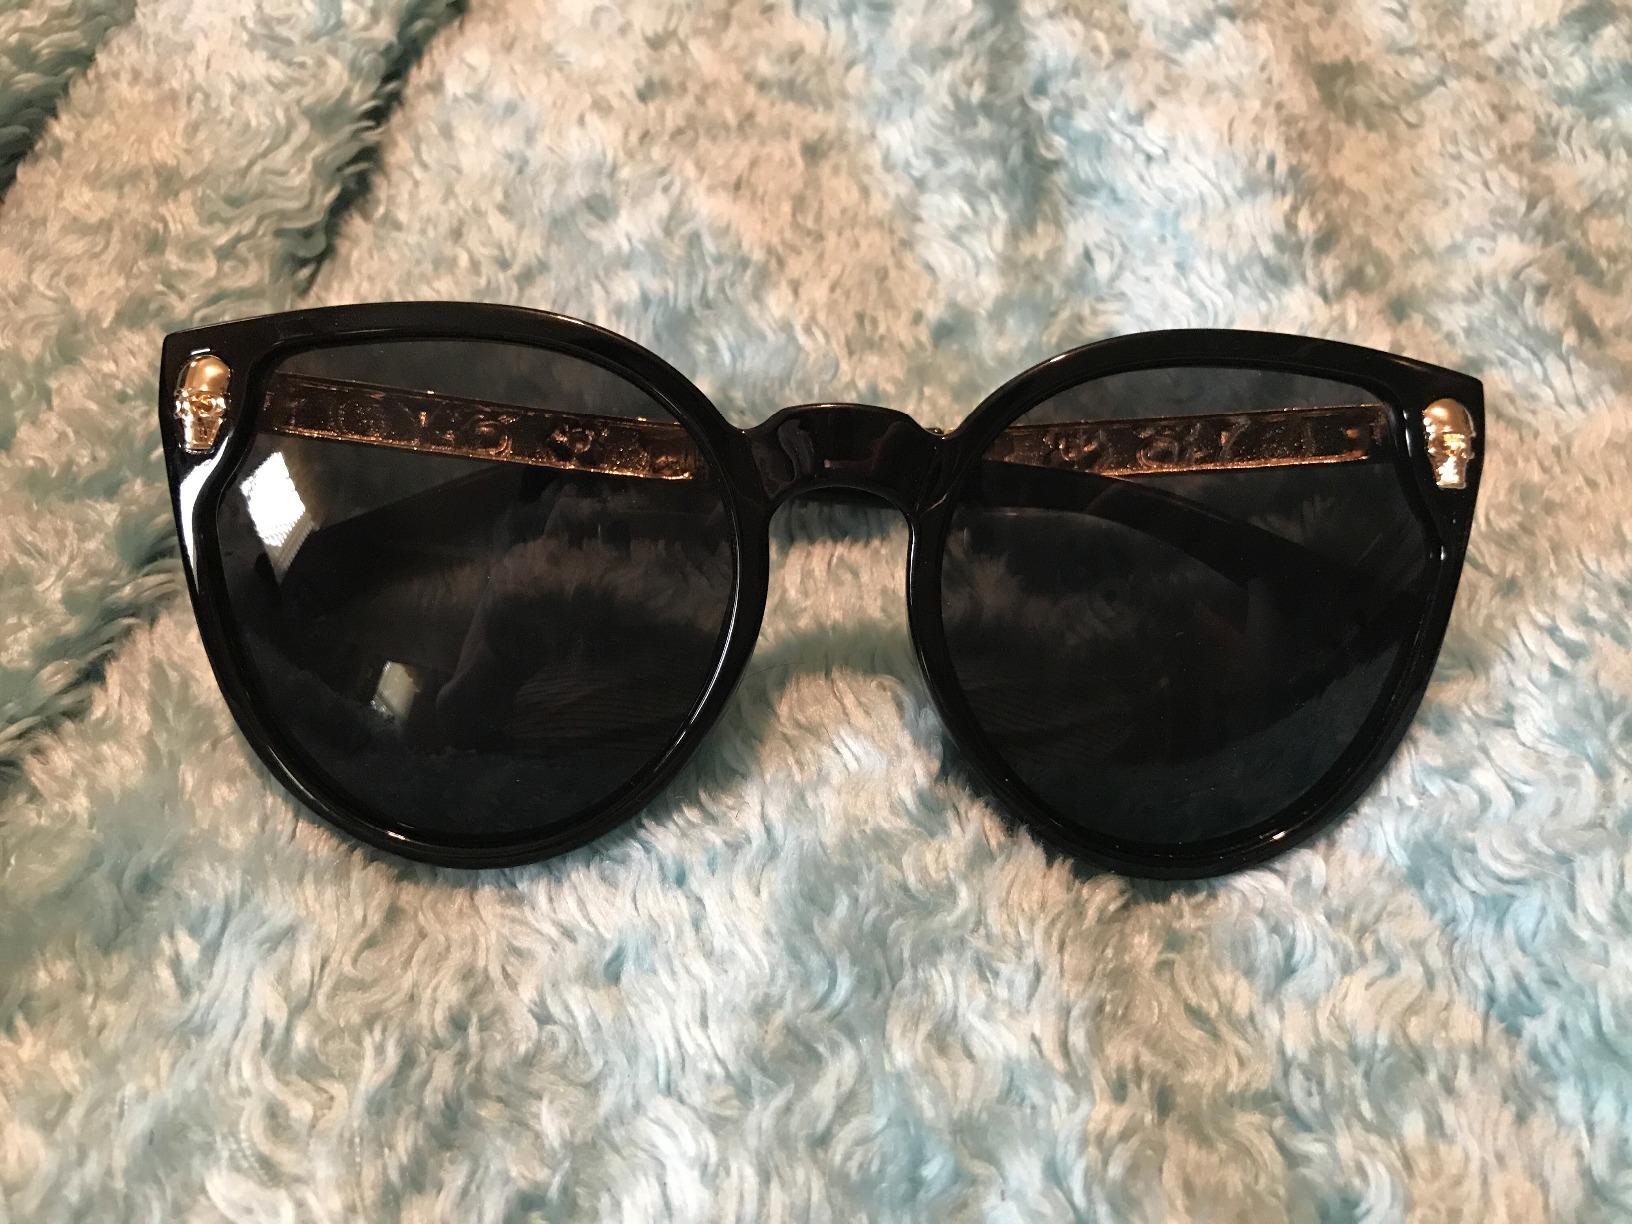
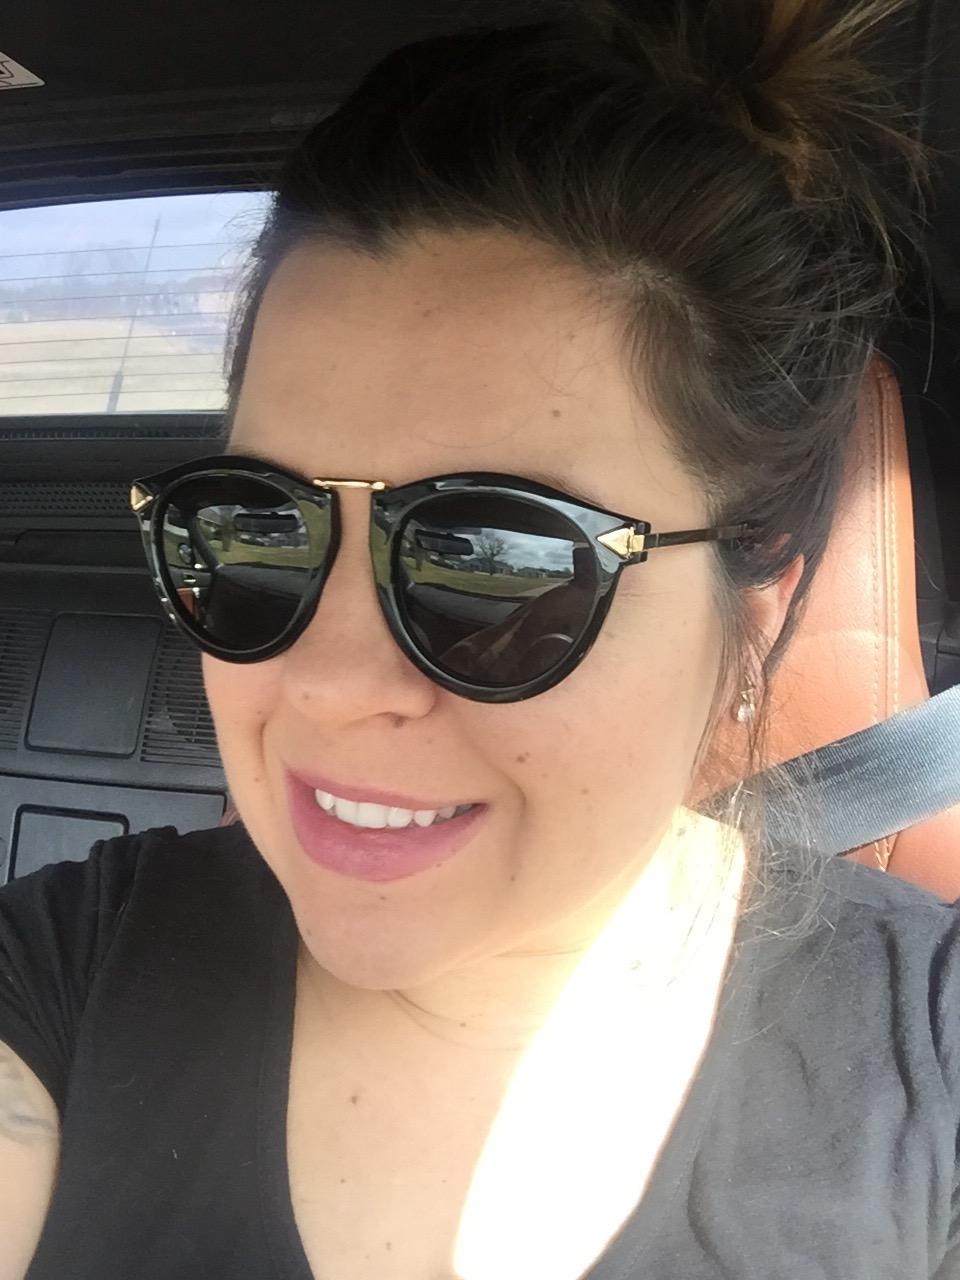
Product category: accessories_sunglasses
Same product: no